Question: Please indicate a possible affordance area of the surfboard that can be used for carrying
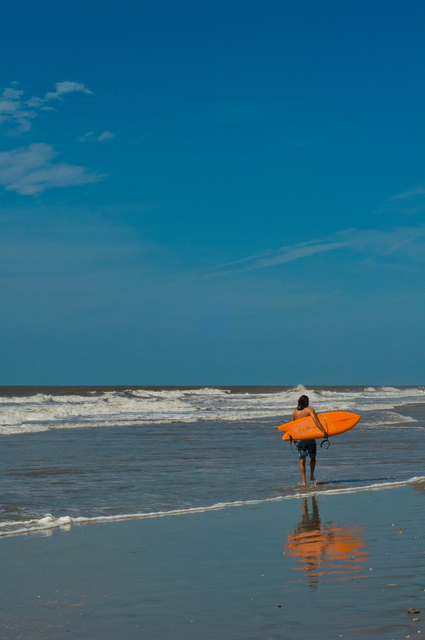
Answer: [281.673, 406.617, 359.868, 440.301]